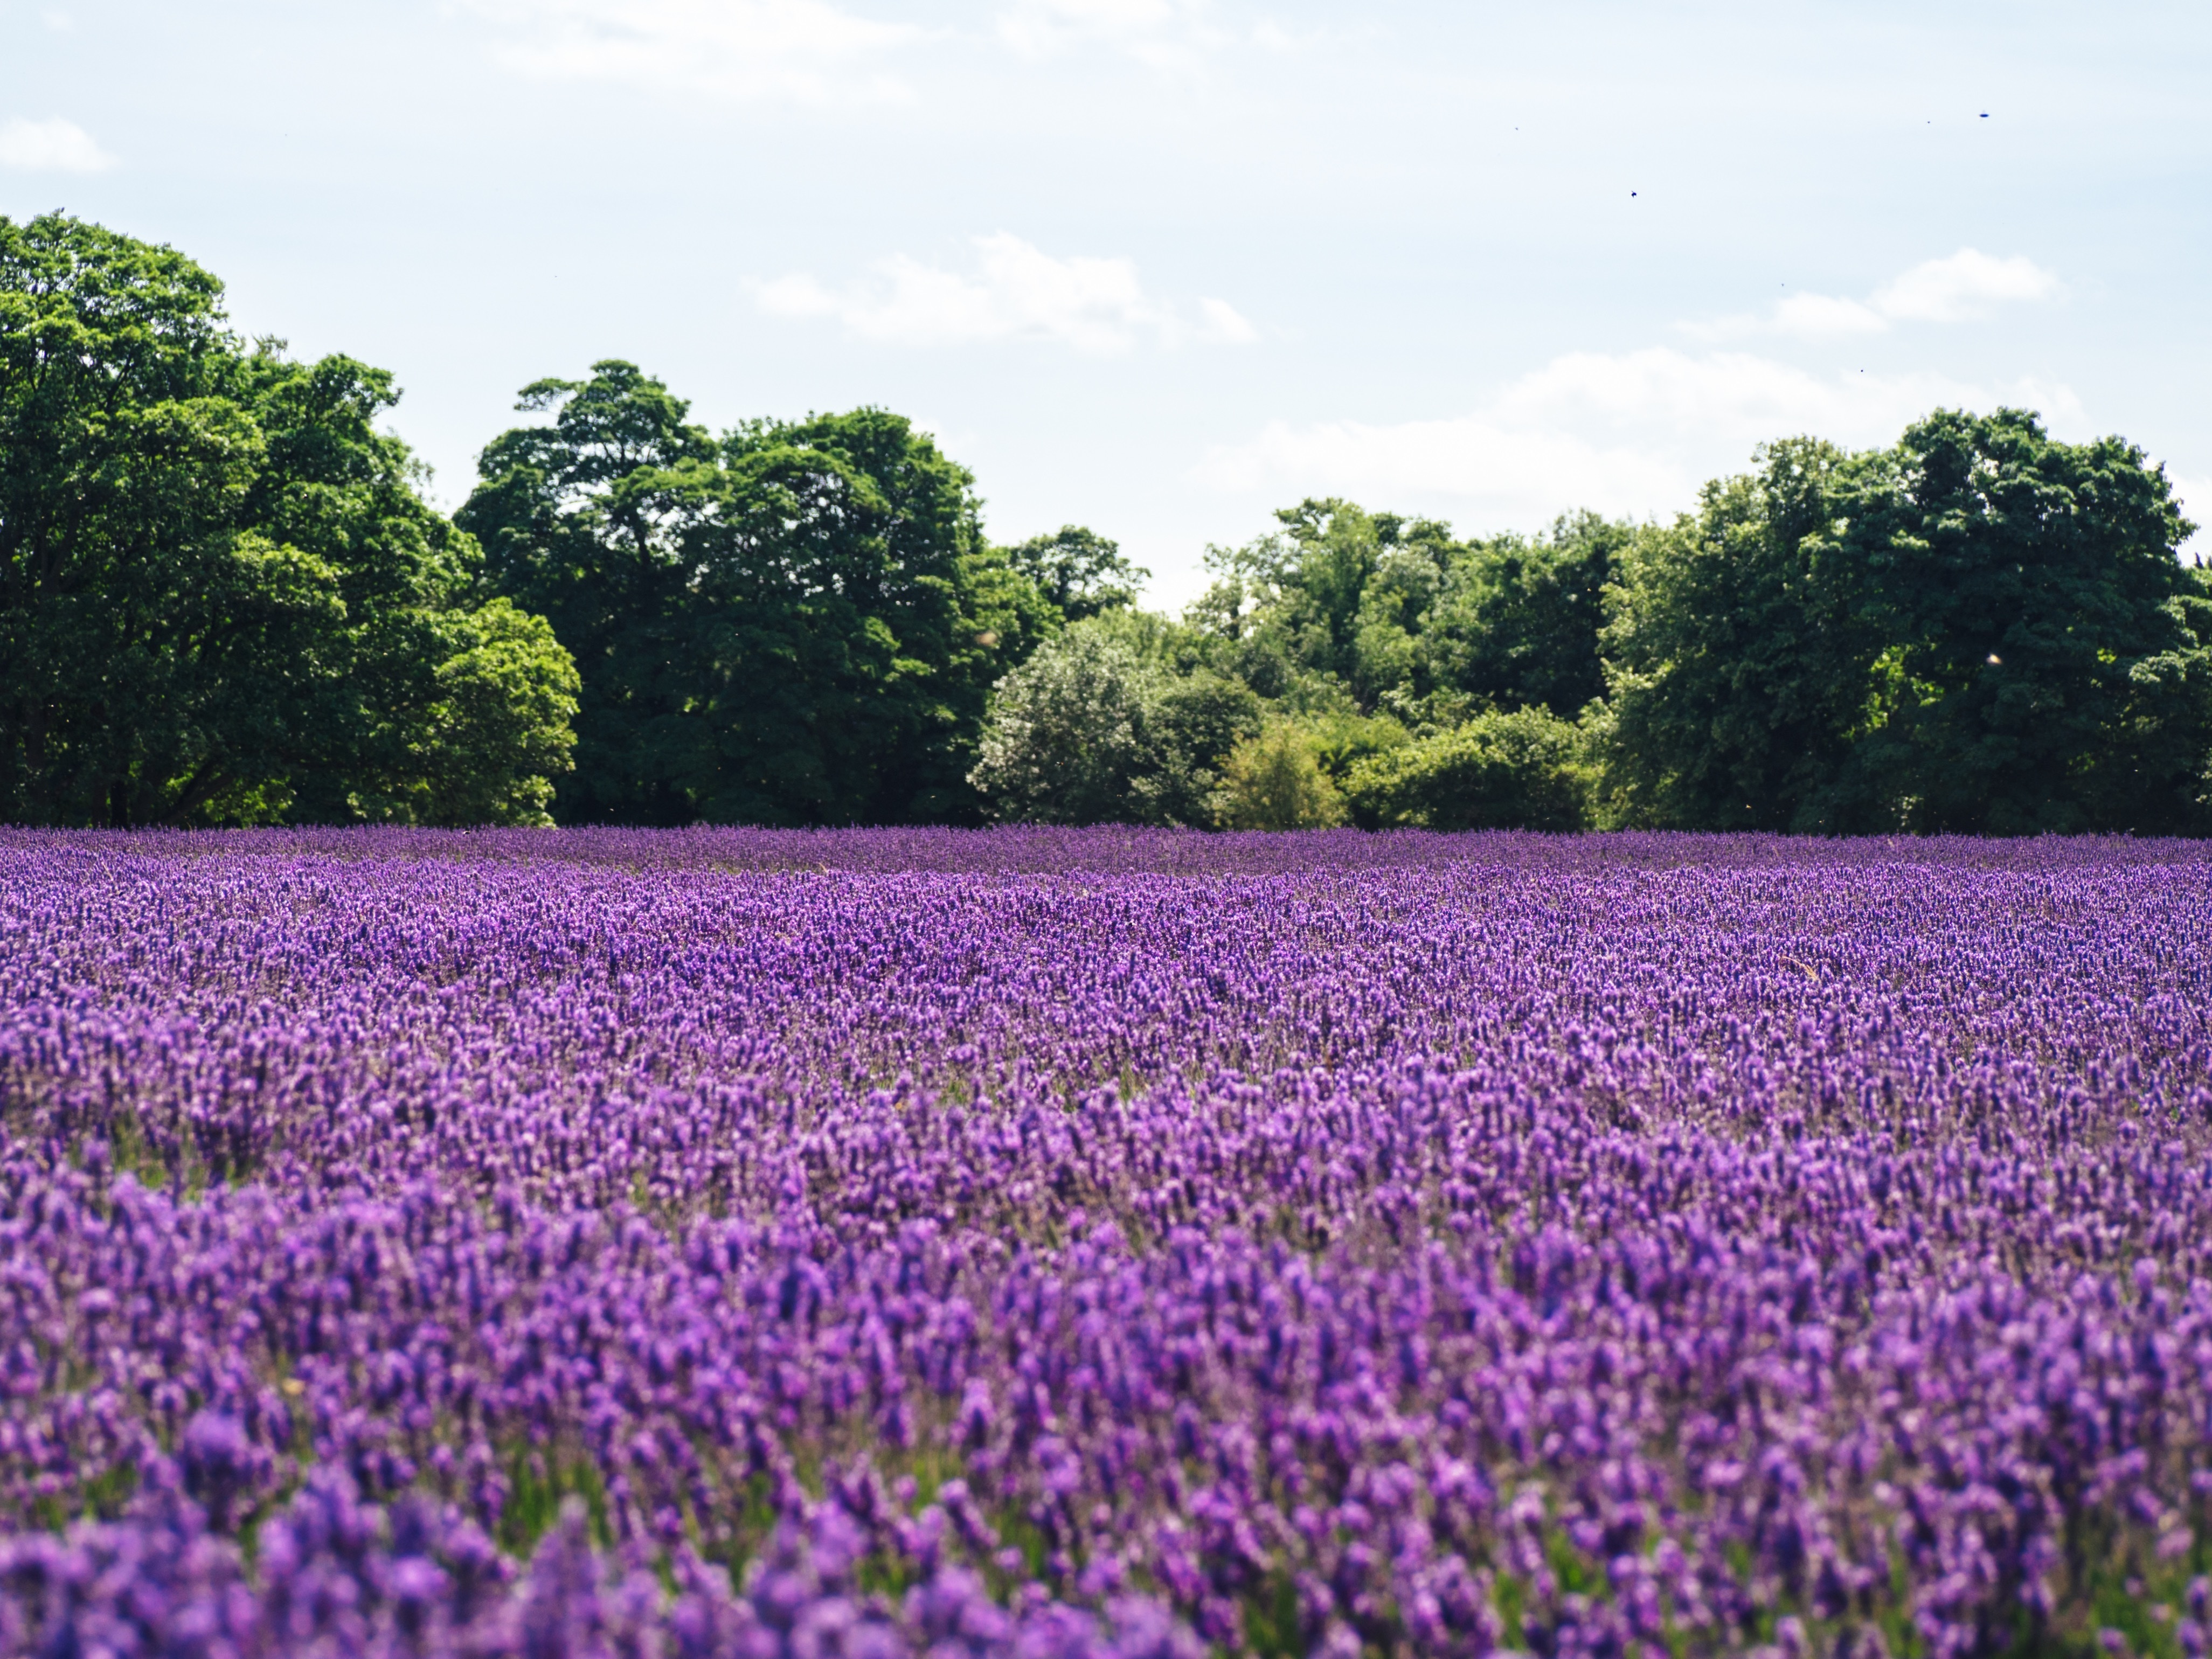
landscape, nature, plant, field, meadow, flower, blooming, flora, lavender, wildflower, violet, lavender field, bluebonnet, lilac, lupin, field of flowers, flowering plant, grass family, land plant, english lavender